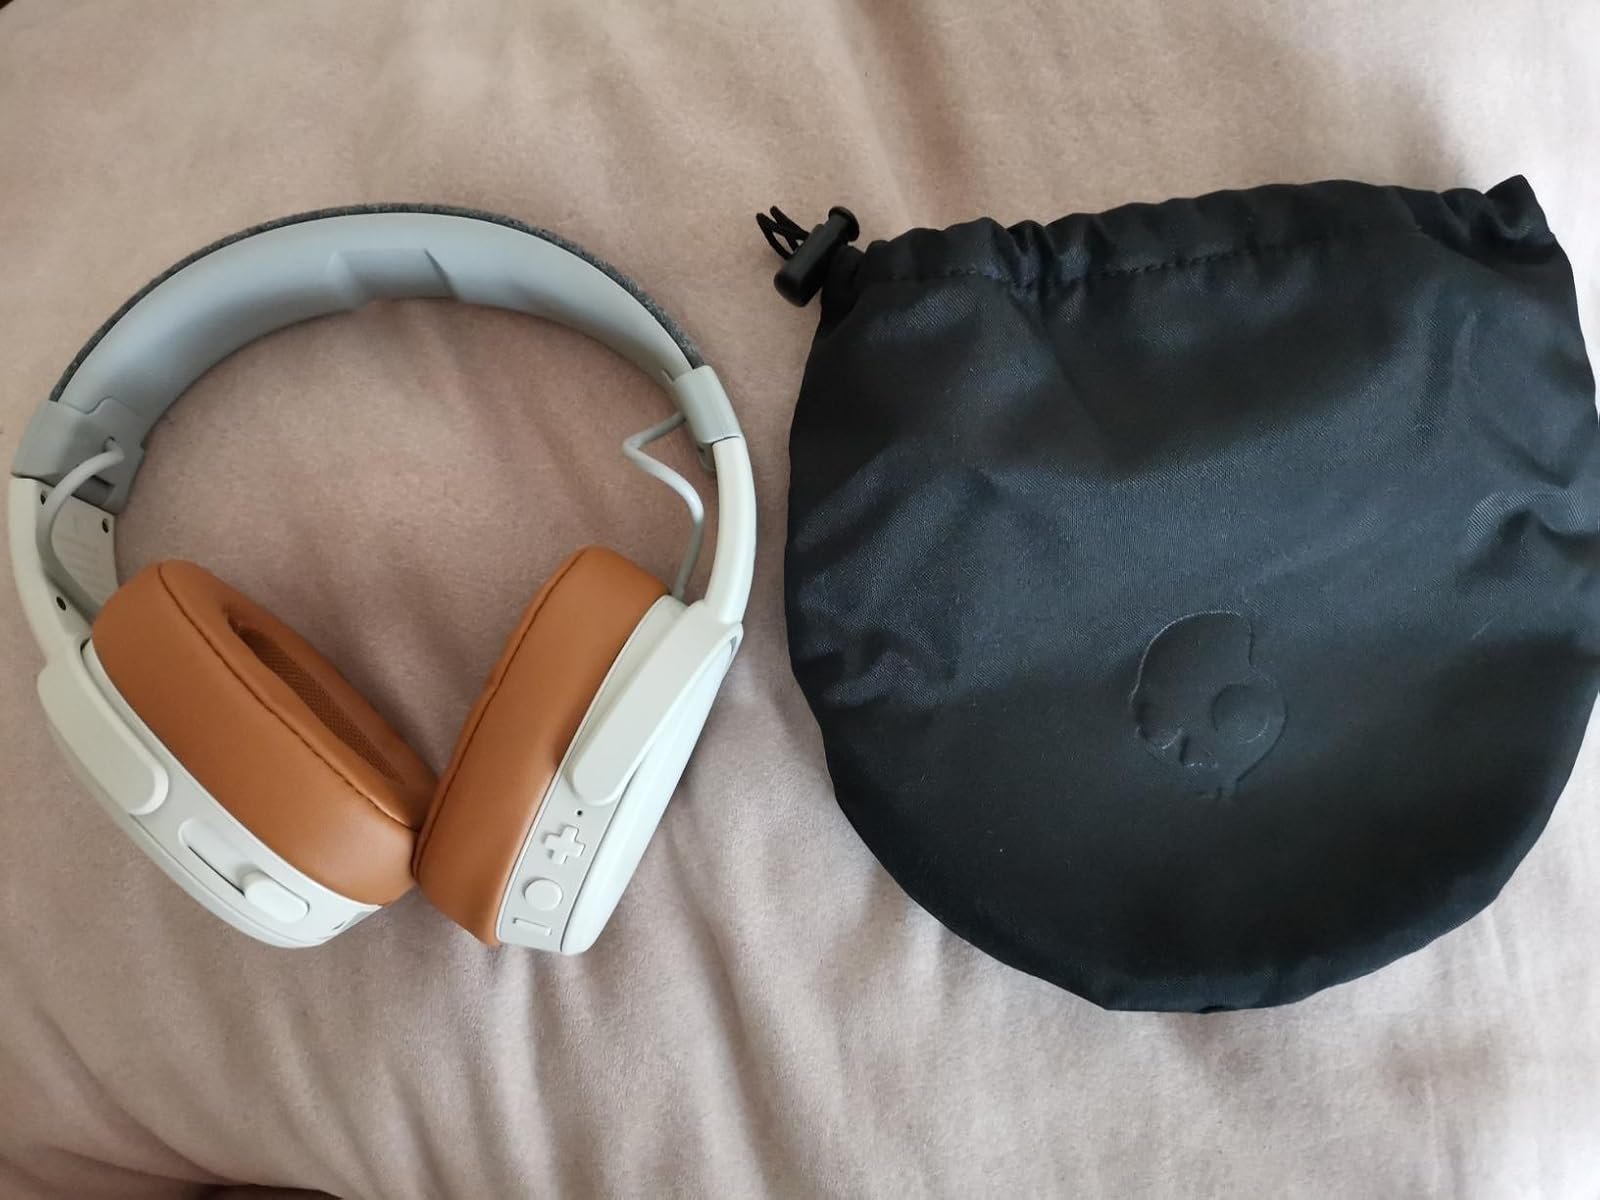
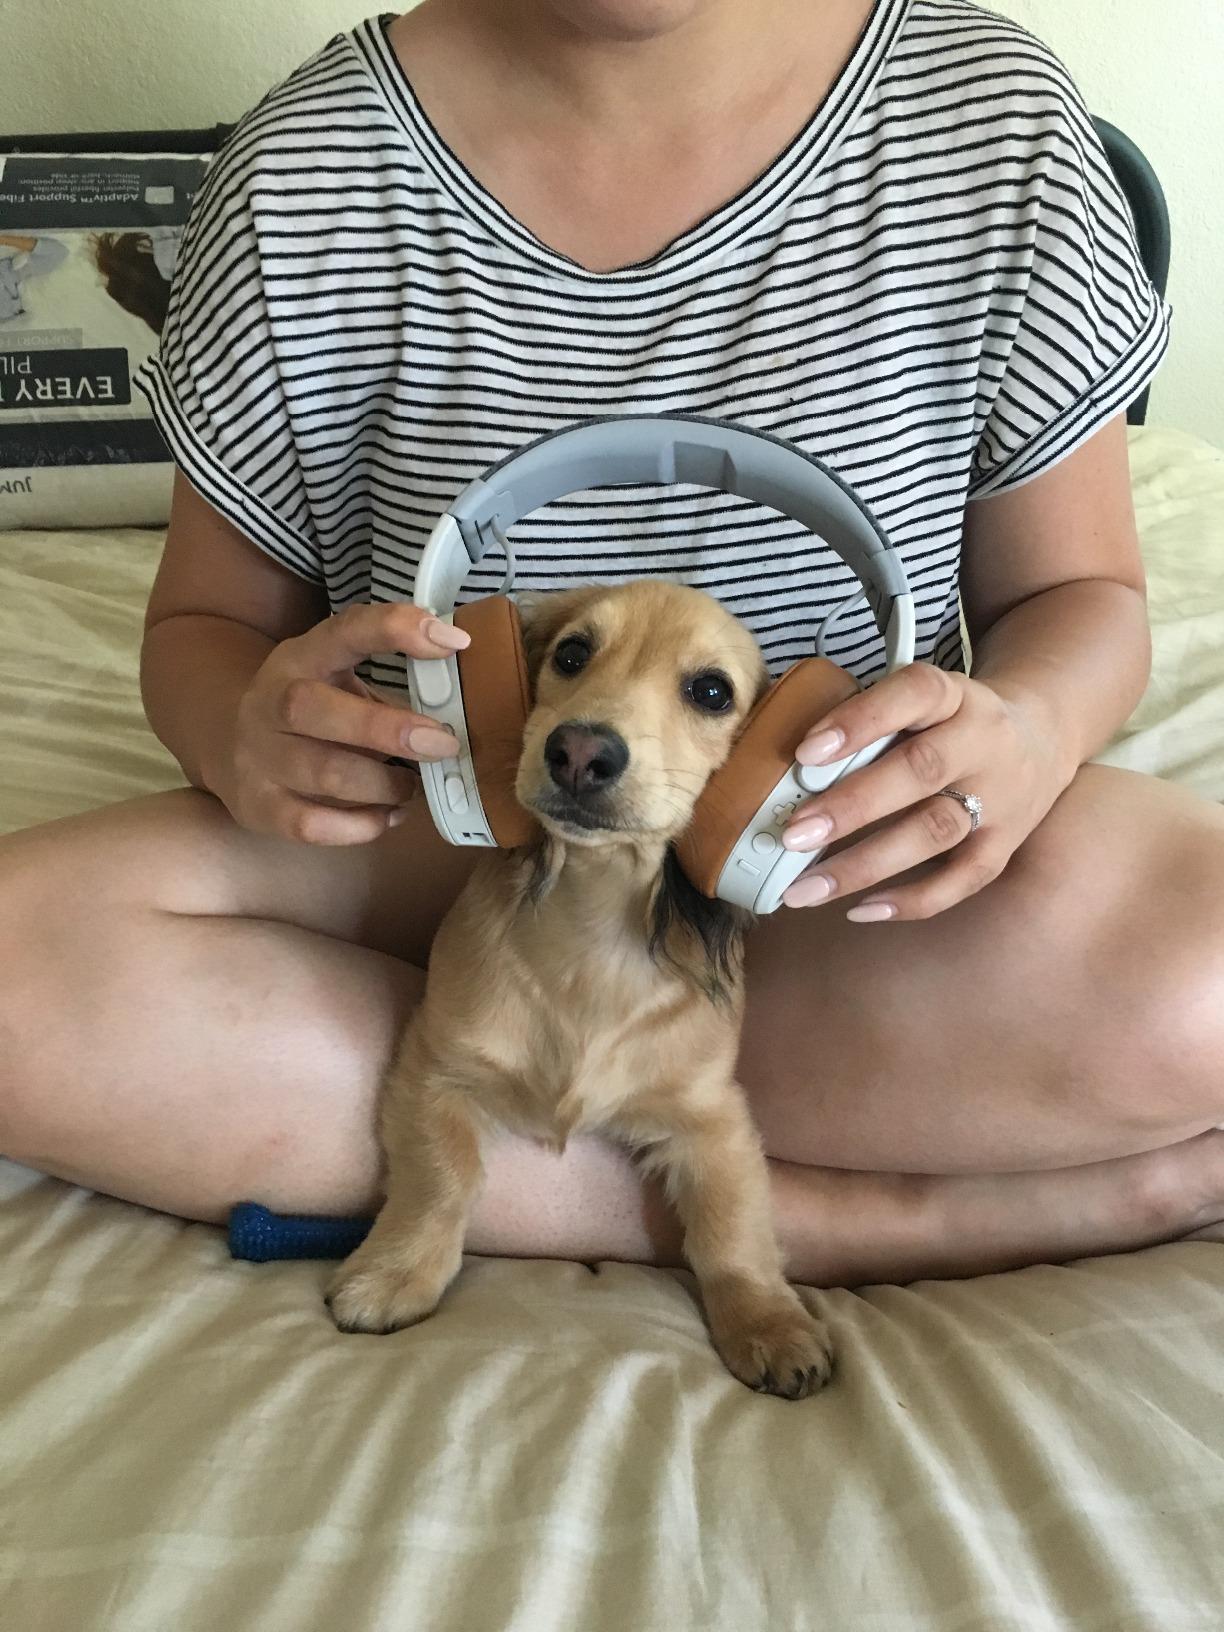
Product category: headphones
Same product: yes